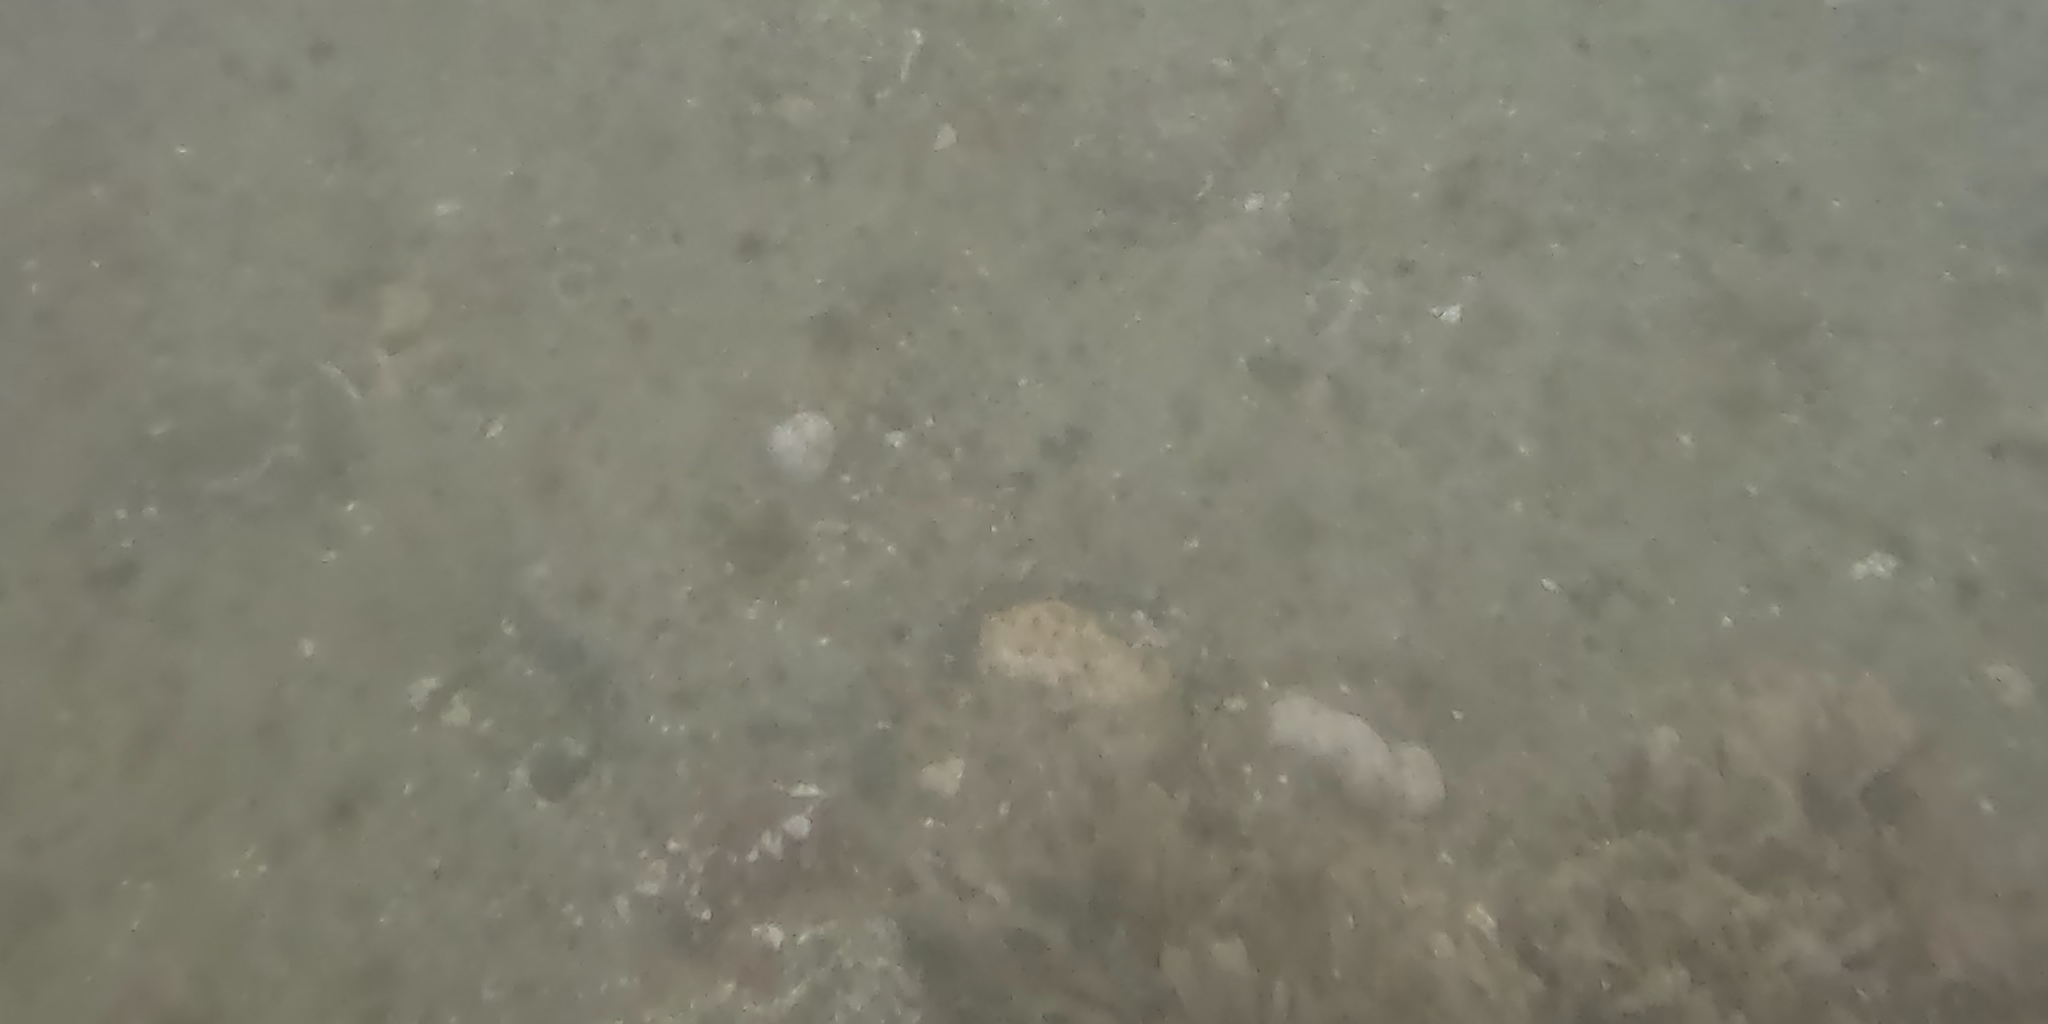
Seabed habitat: stone